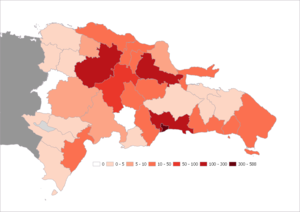
La pandémie de Covid-19 en République dominicaine se propage à partir du 1ᵉʳ mars 2020.